Rob Rensenbrink

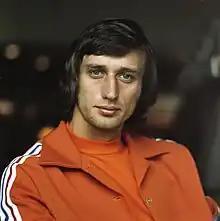
Rob Rensenbrink in 1974

Rensenbrink made his international debut for the Netherlands national football team against Scotland in 1968, but picked up relatively few caps due to competition for the forward positions with Johan Cruijff and Piet Keizer. However, Rinus Michels included him for the 1974 FIFA World Cup squad that made the short trip to West Germany.